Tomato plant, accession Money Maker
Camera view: tilt-top (135 deg); turntable rotation: 60 degrees
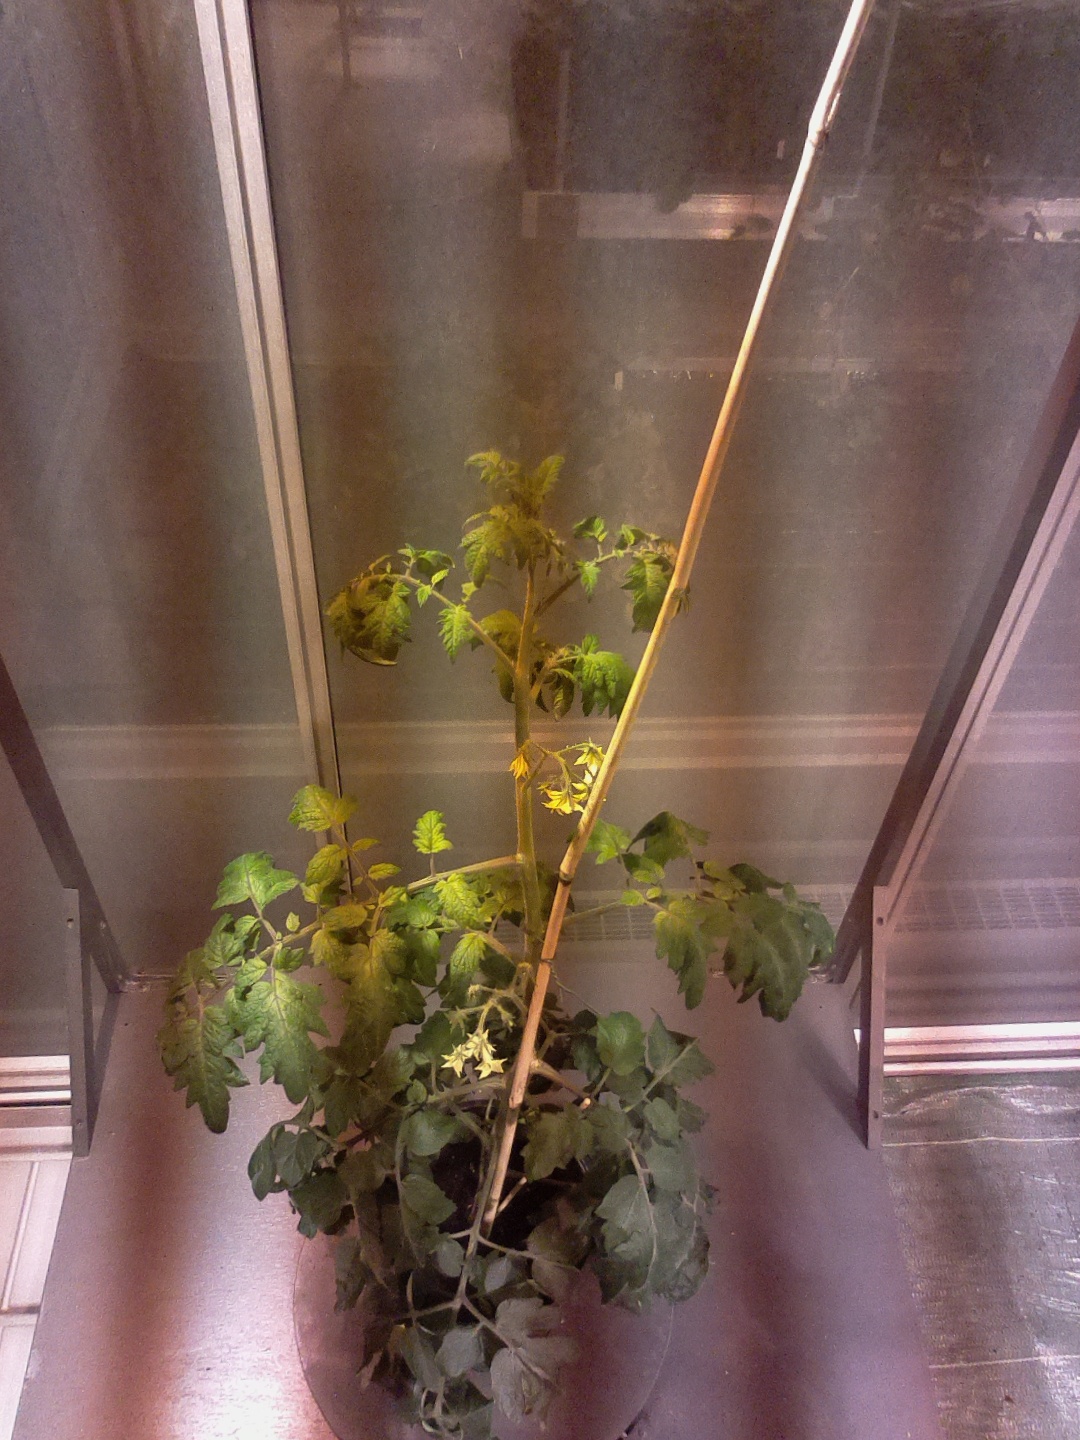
BBCH growth stage 68: Full flowering, 80%-90% of flowers open, more petals falling